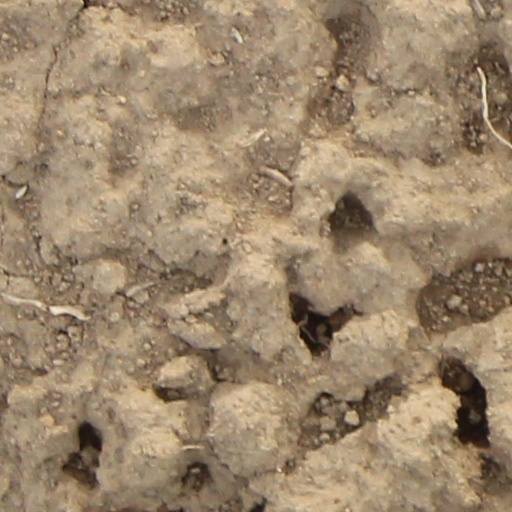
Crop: wheat